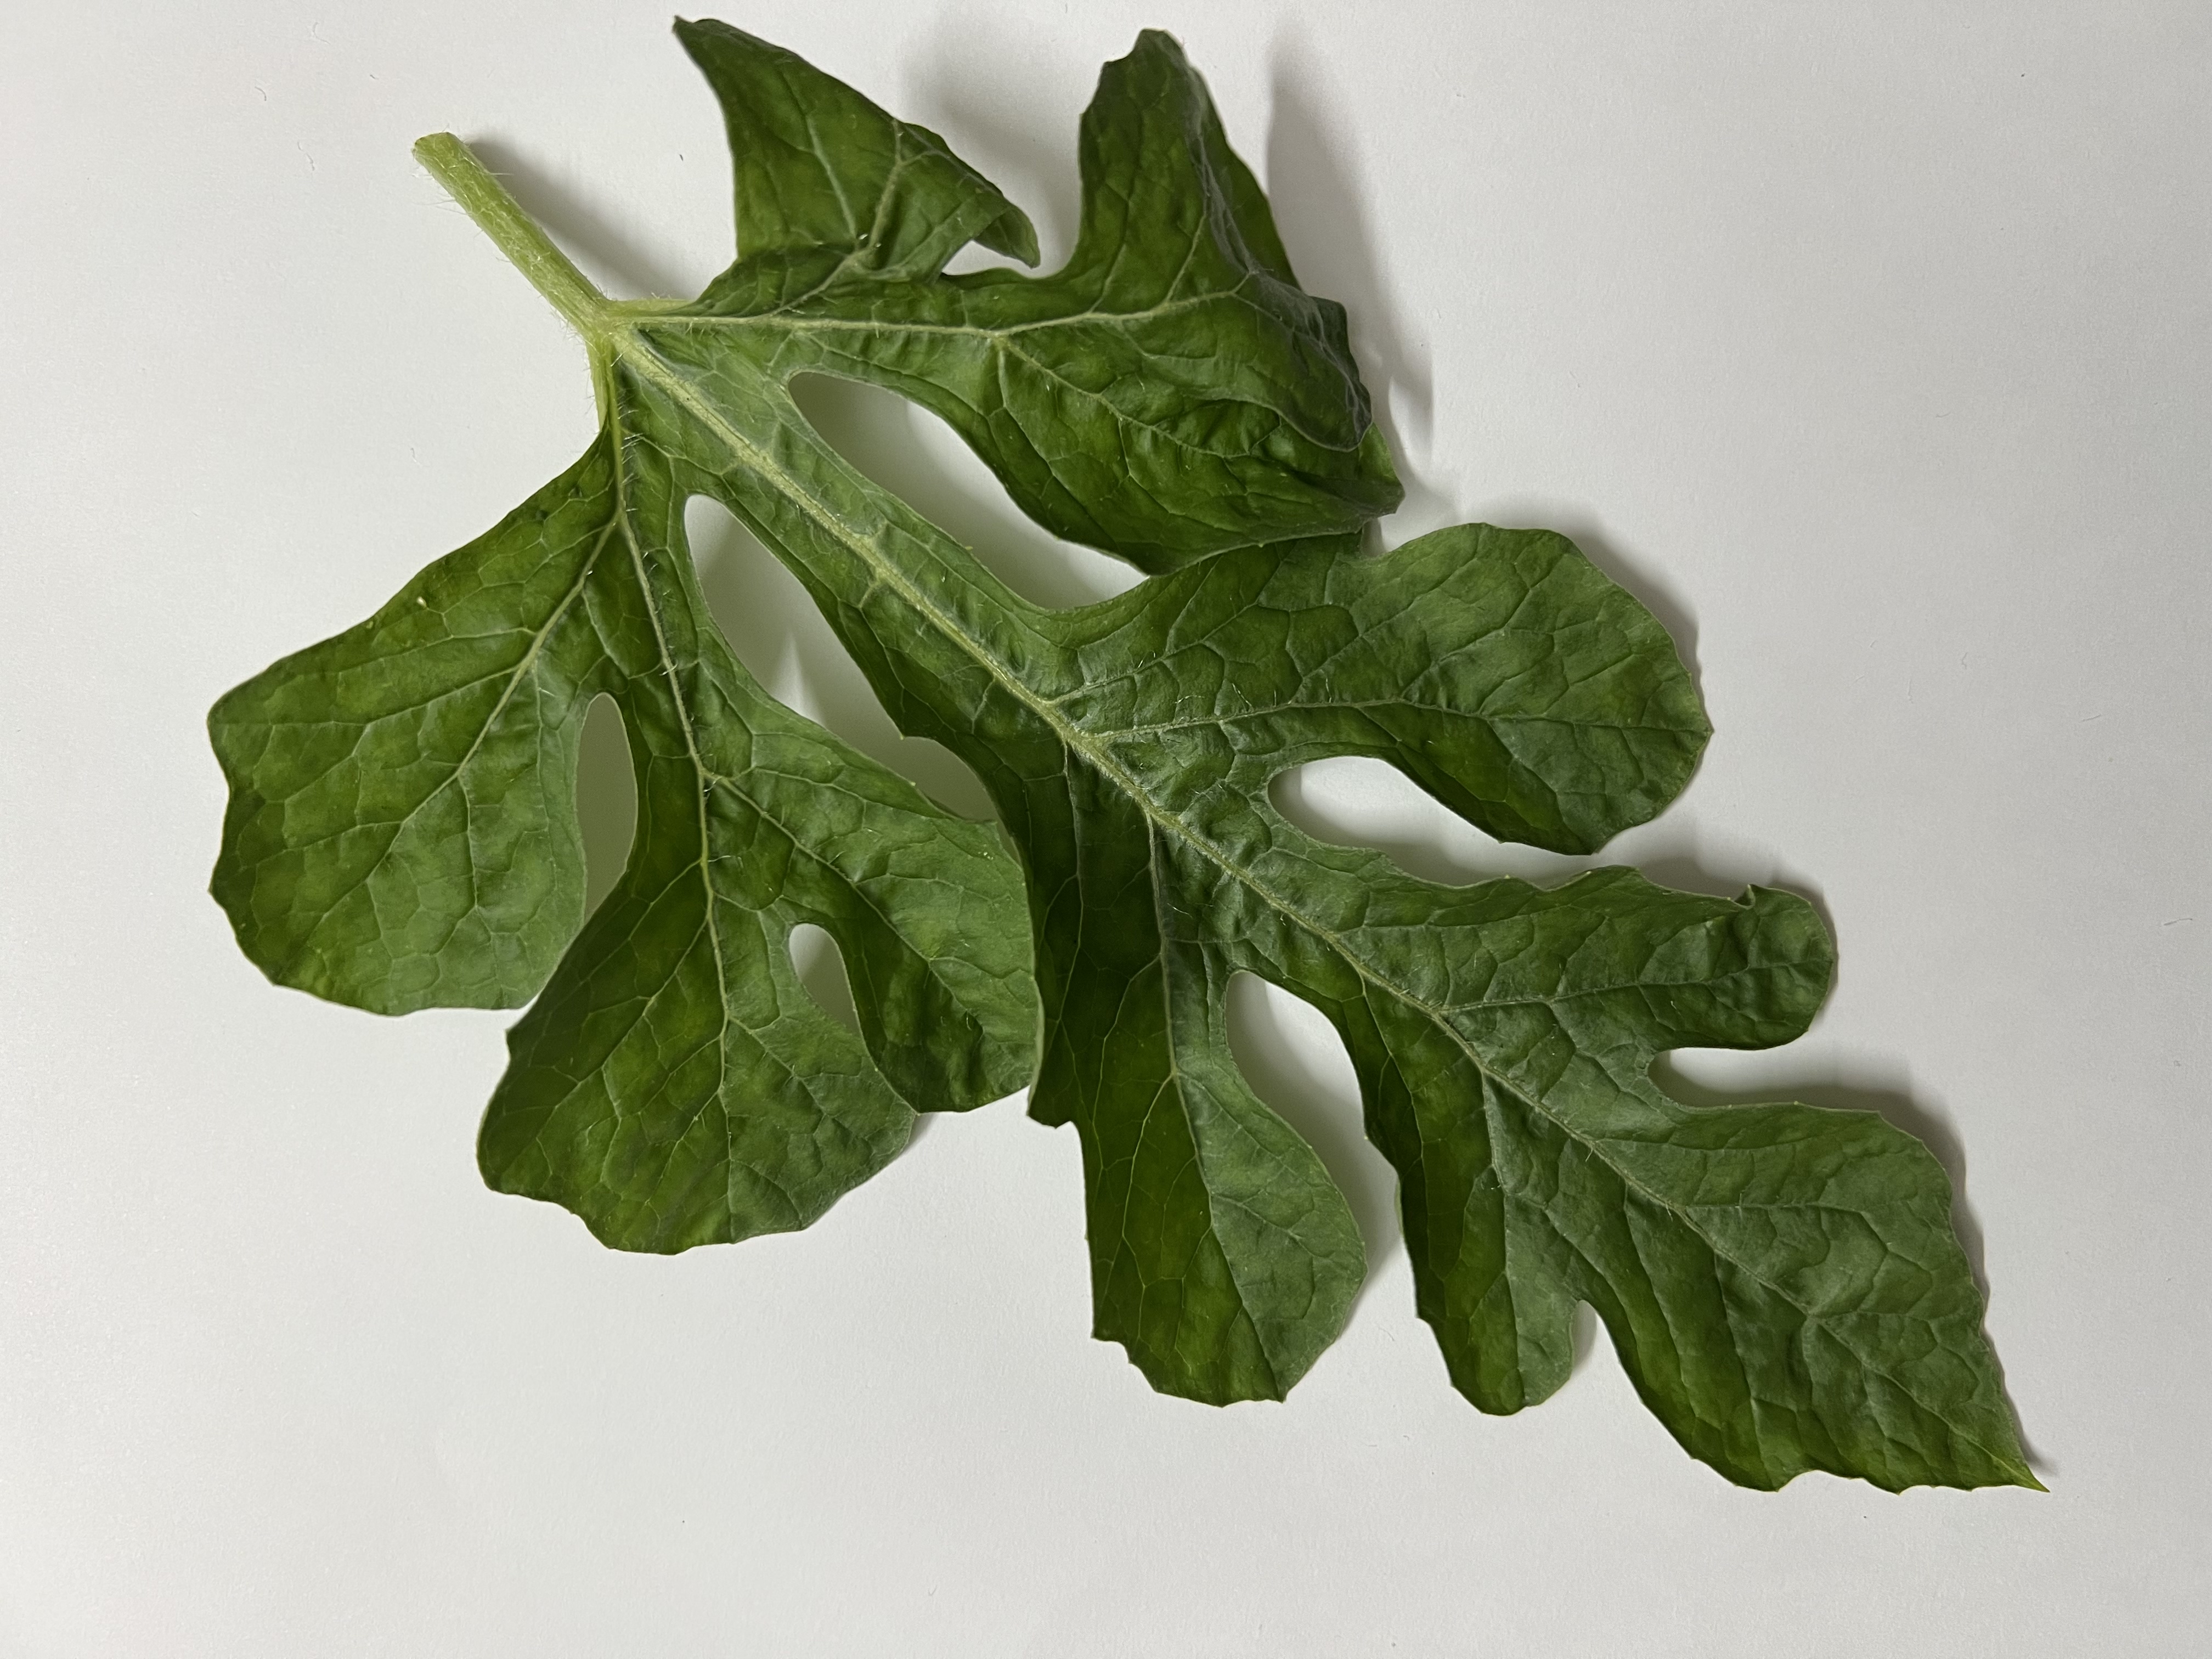
Label: Healthy